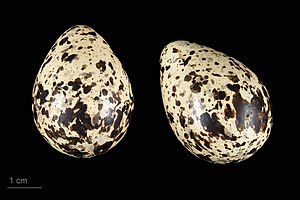
Damklire
Damklirens æg.
Damklire er en vadefugl, der ses som en meget sjælden gæst i Danmark fra Rusland. Den overvintrer i tropisk og sydlige Afrika. Det videnskabelige navn stagnatilis betyder 'lever ved stillestående vand'.